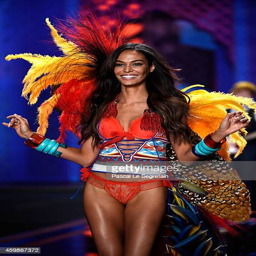
film actor walks the runway at fashion show